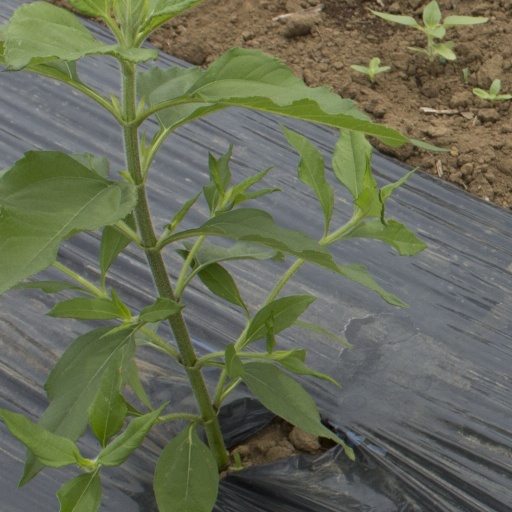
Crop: Jerusalem artichoke